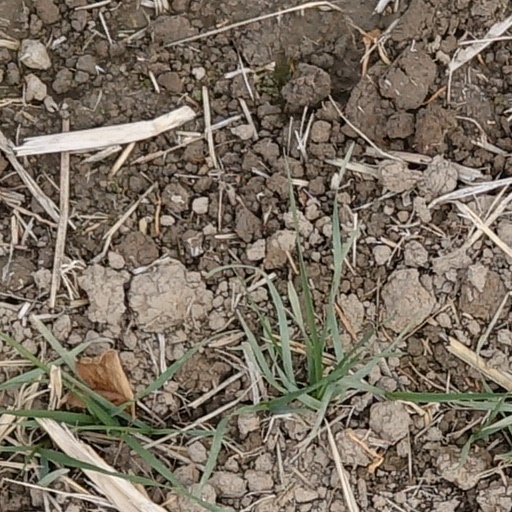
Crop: wheat